Bement Covered Bridge

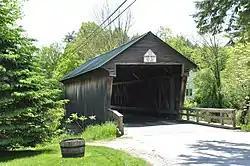

The Bement Covered Bridge is a historic wooden covered bridge on Center Road over the Warner River in Bradford, New Hampshire. A Long-truss bridge, it was built in 1854, and is one of New Hampshire's small number of surviving 19th-century covered bridges. It was listed on the National Register of Historic Places in 1976.